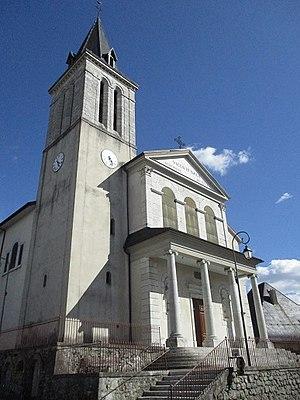
Extérieur de l'église
Cette liste des églises de la Haute-Savoie recense les édifices religieux - églises, basiliques et cathédrales - situés dans le département de la Haute-Savoie. Tous sont situés dans le diocèse d'Annecy, hormis ceux situés dans les paroisses du canton de Rumilly, unis à l'archidiocèse de Chambéry, Maurienne et Tarentaise.
L'église de Viuz-en-Sallaz est une église catholique, située en Haute-Savoie, sur la commune de Viuz-en-Sallaz. L'église est placée sous le patronage de saint Blaise.
Cet article recense les monuments historiques de la Haute-Savoie, en France.